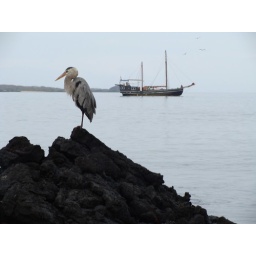
DSC05371 crane with our boat in the back ground